Sgt. Pepper's Lonely Hearts Club Band: 50th Anniversary Edition

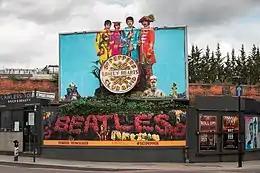
"Sgt. Pepper" 50th anniversary billboard in London

The Beatles' company Apple Corps and Universal Music hosted a preview of the new stereo mix on 10 April 2017. The event was held in Studio 2 at Abbey Road Studios (formerly EMI Studios), the room where the Beatles recorded most of "Sgt. Pepper", and was attended by around 100 journalists.